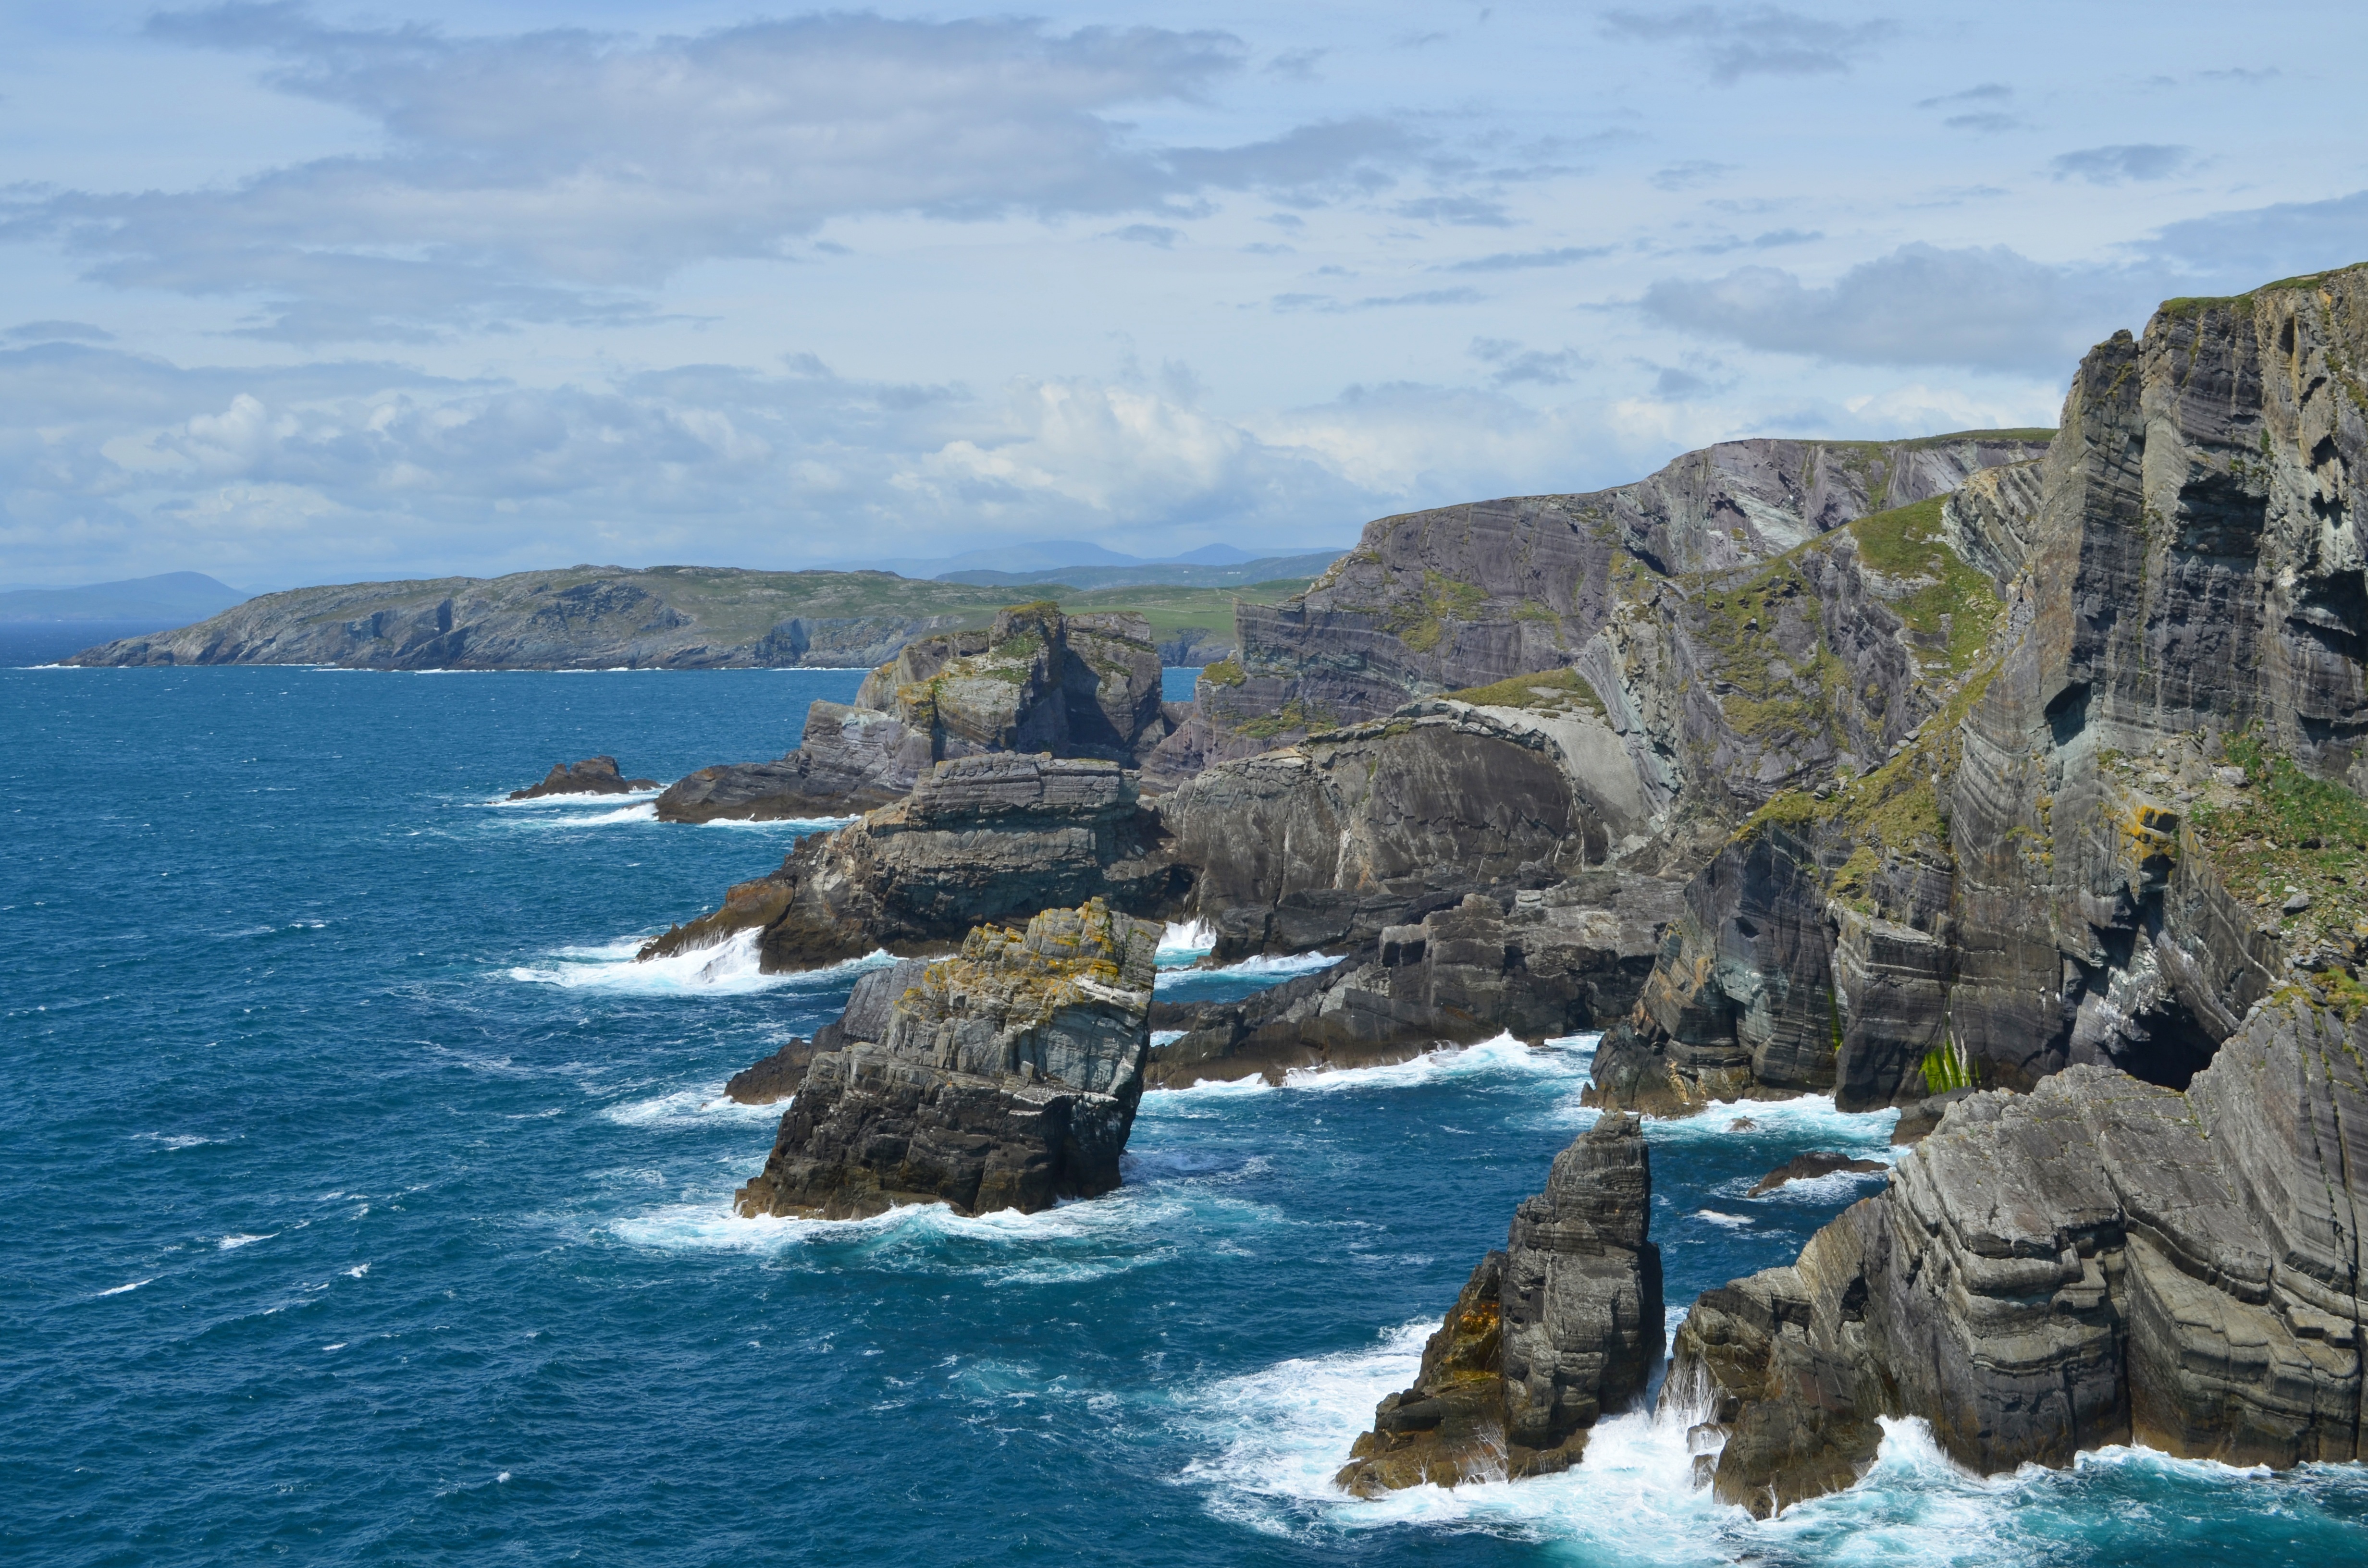
landscape, sea, coast, nature, rock, ocean, wave, vacation, formation, cliff, idyllic, cove, bay, stack, terrain, clouds, bluff, cliffs, ireland, cape, irish, islet, landform, south west, county cork, mizen head, wild atlantic way, geographical feature